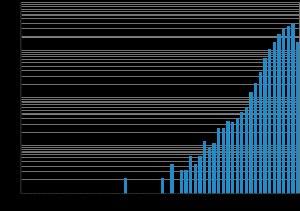
La microfluidique est la science et la technologie des systèmes manipulant des fluides et dont au moins l'une des dimensions caractéristiques est de l'ordre du micromètre.